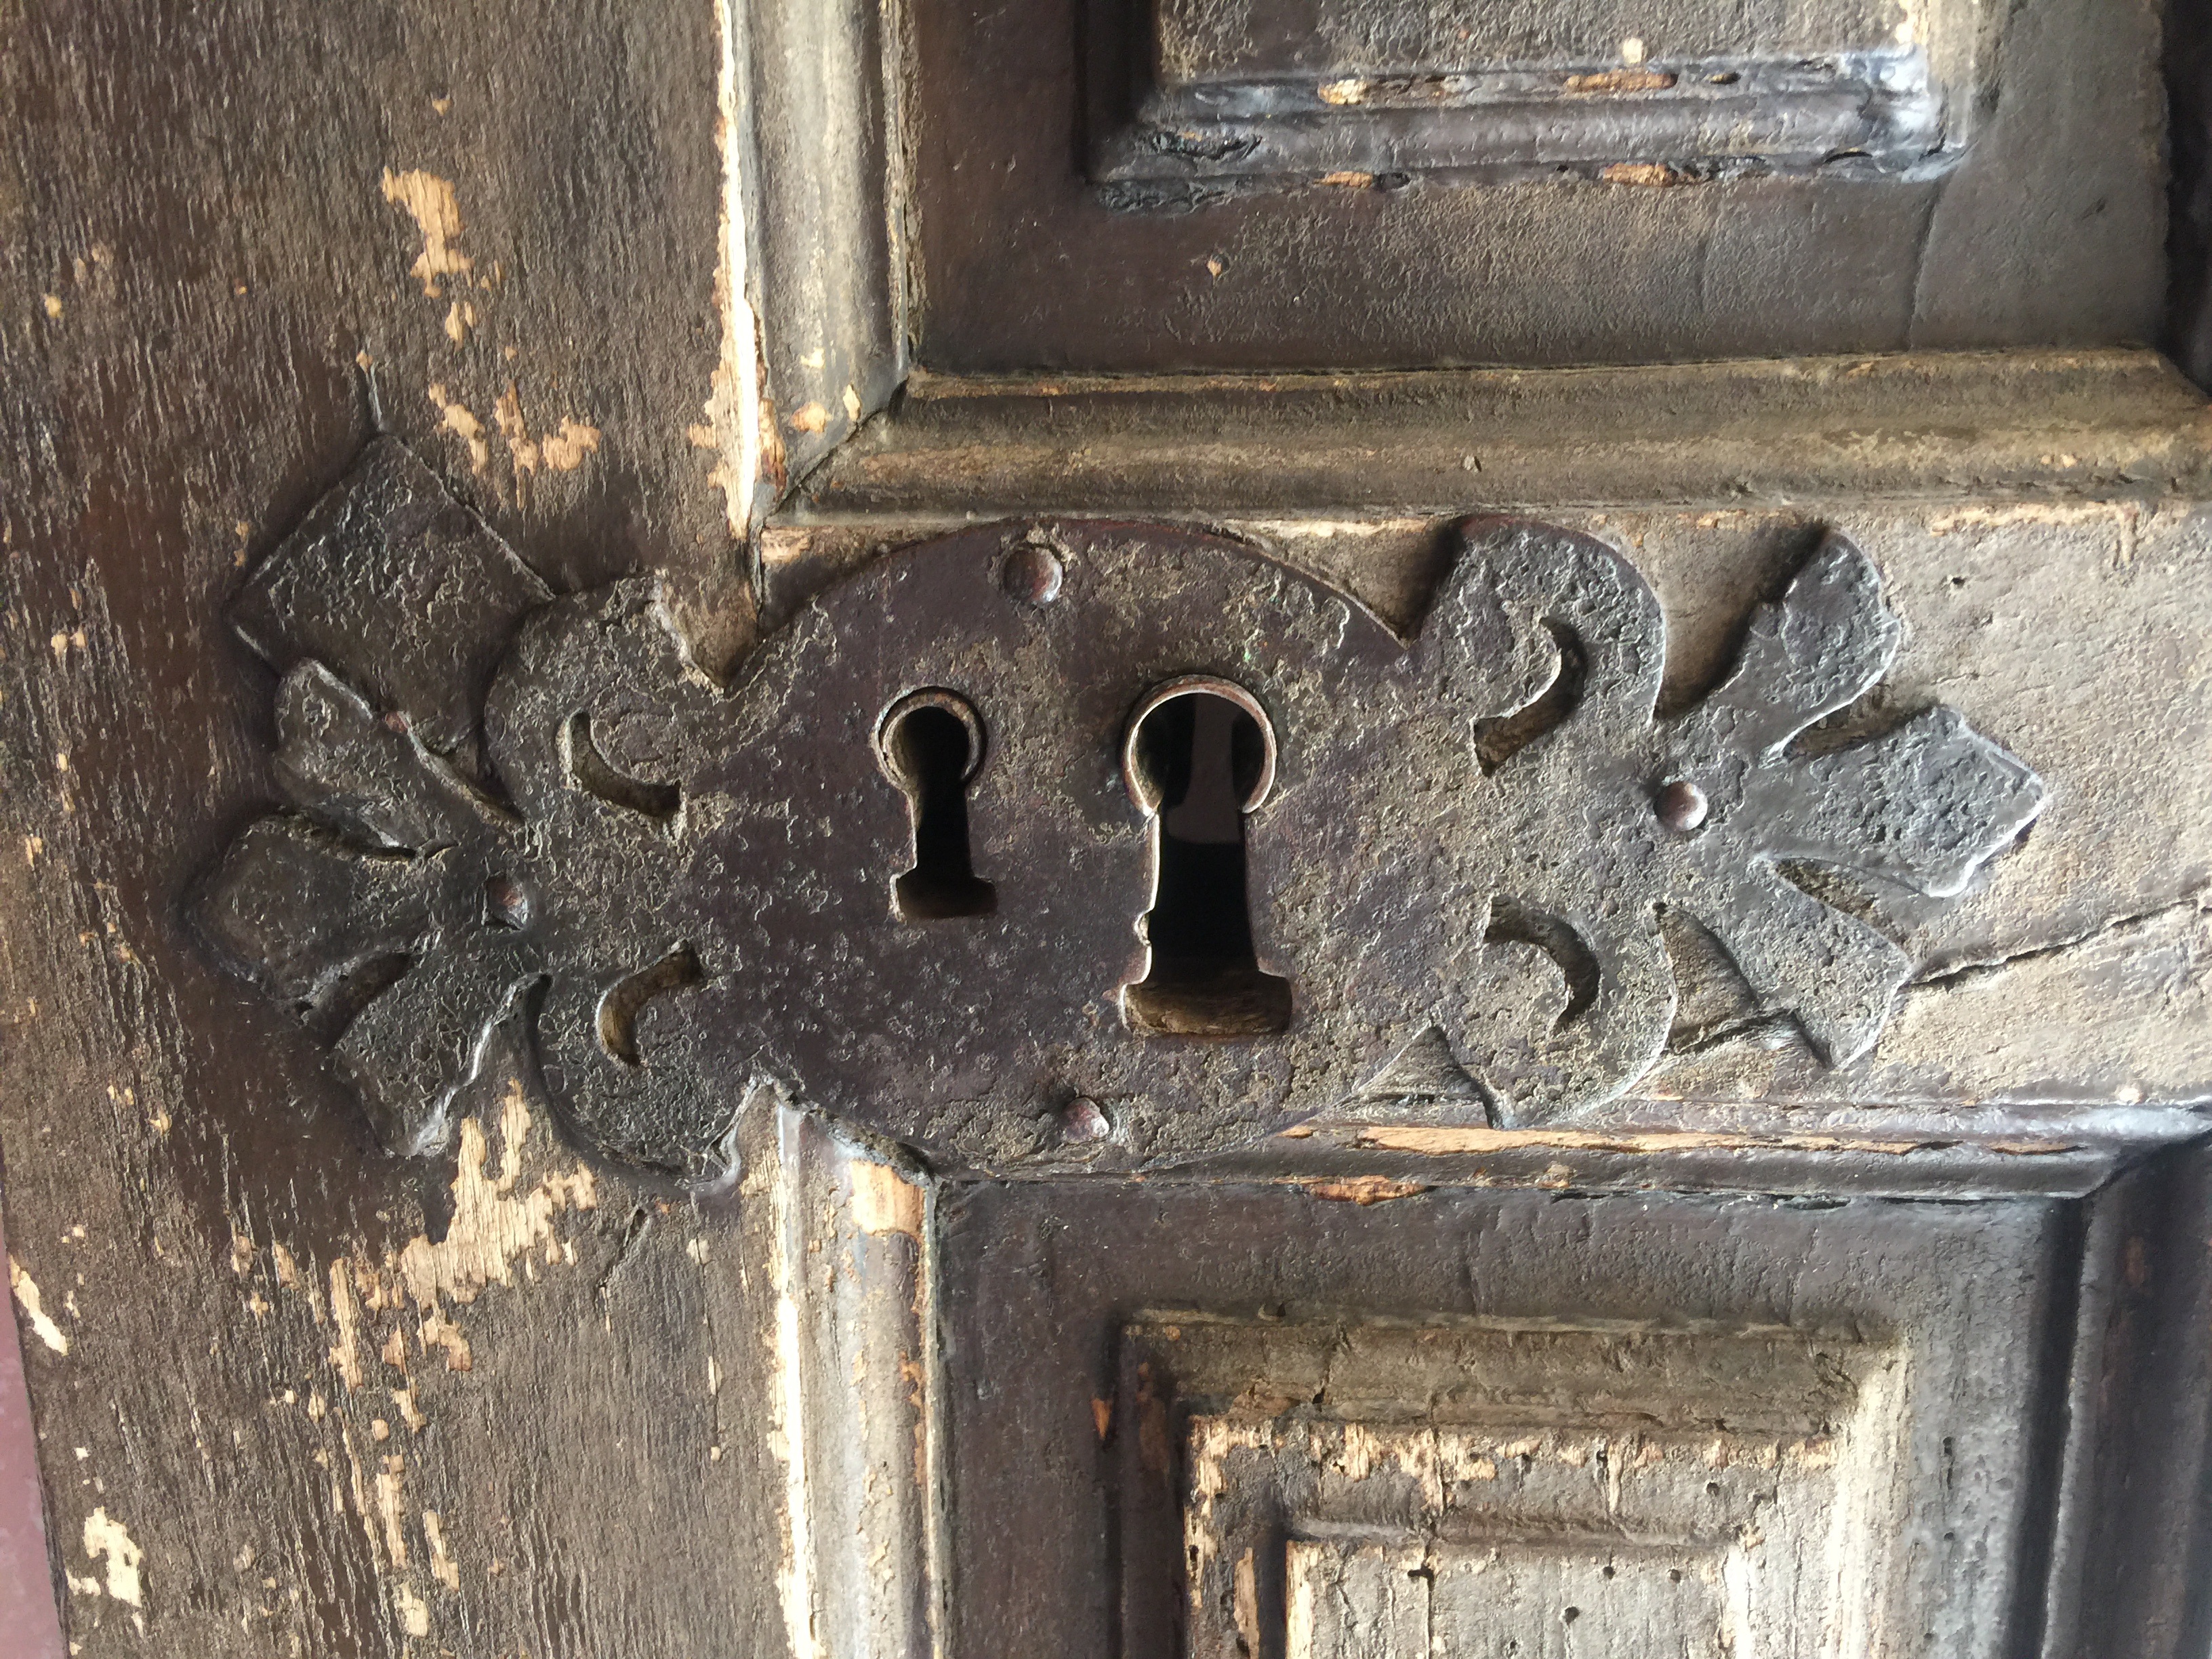
architecture, entrance, door, modern, doorway, art, temple, history, iron, carving, old door, architectural, ancient history